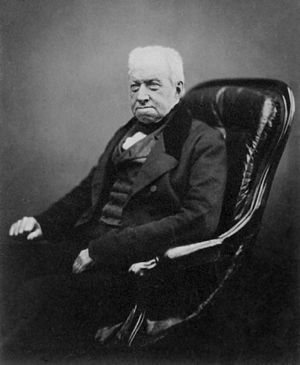
Copleymedaljen / Modtagere af medaljen / 1801–1850
Copleymedaljen er en pris givet af Royal Society of London for fremragende præstationer i forskning inden for enhver gren af naturvidenskaben, vekslende mellem de fysiske videnskaber og de biologiske videnskaber. Medaljen, der uddeles årligt, er den ældste Royal Society-medalje, der stadig uddeles, idet den første gang blev givet i 1731 til Stephen Gray. Den første kvinde, der fik medaljen var Dorothy Crowfoot Hodgkin i 1976.